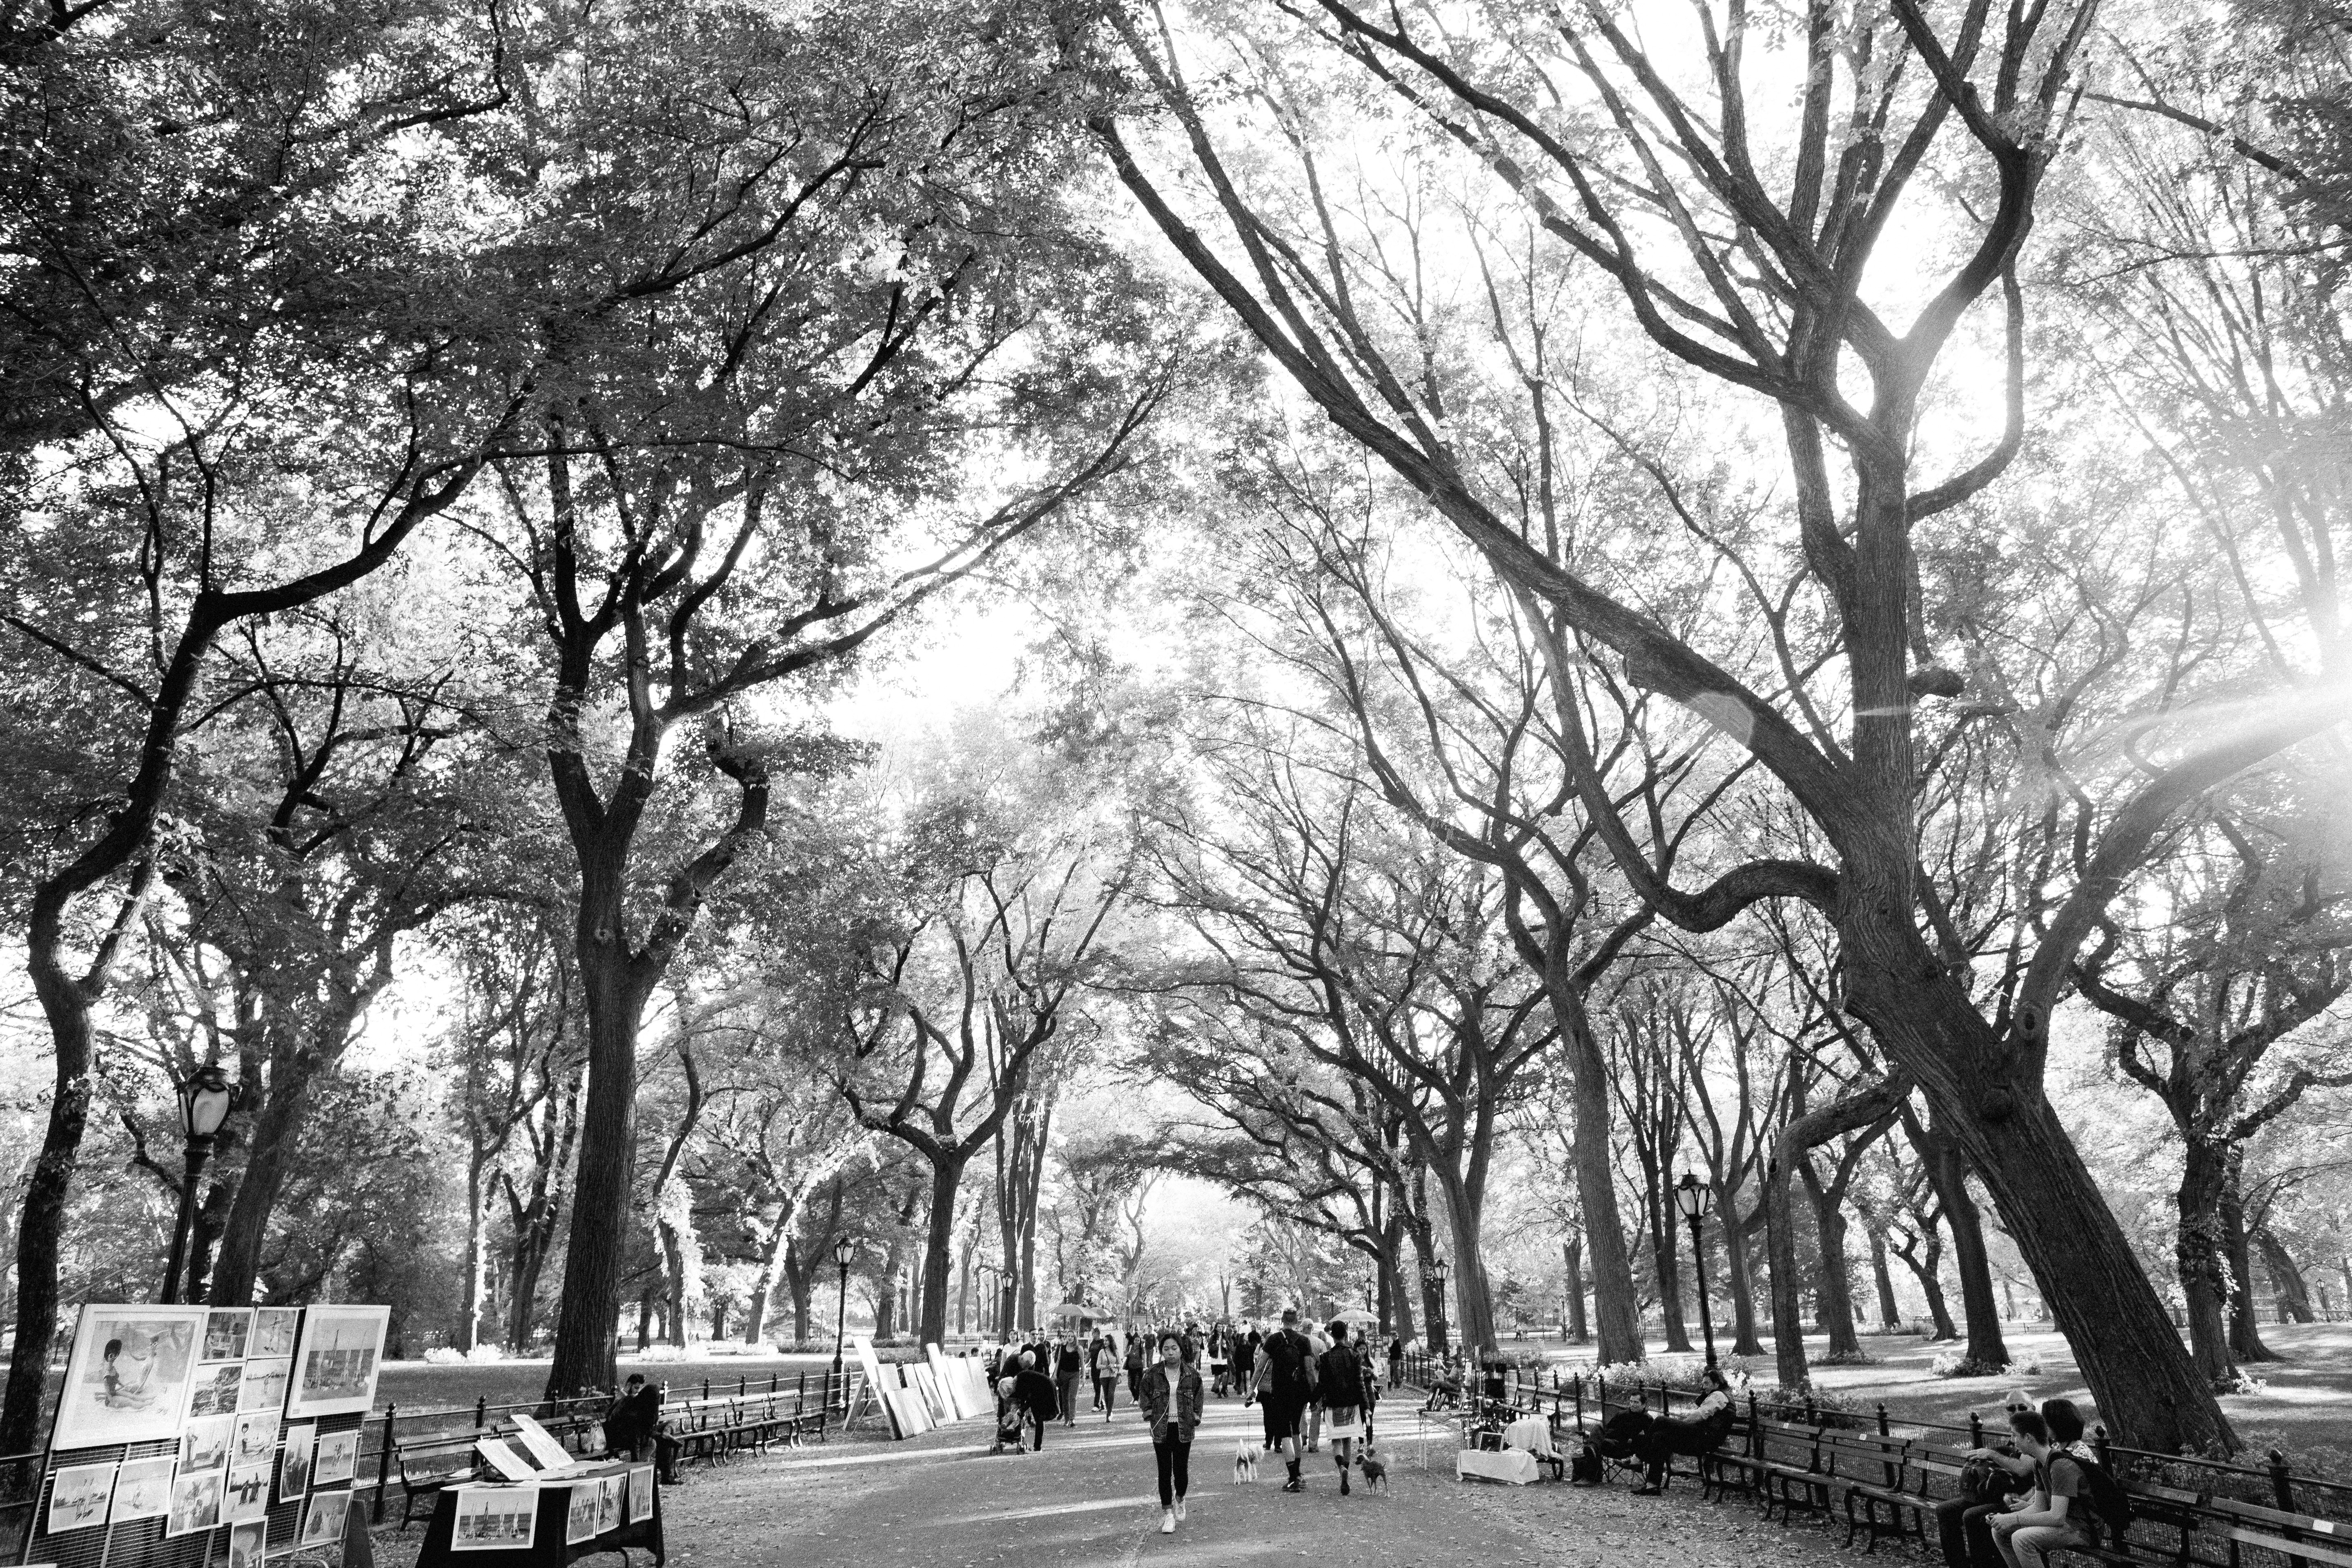
tree, winter, black and white, plant, monochrome, season, monochrome photography, atmospheric phenomenon, woody plant